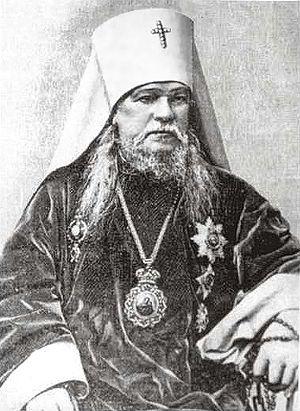
Métropolite Léonce, né le 22 janvier 1822 et mort le 1ᵉʳ août 1893, fut métropolite de Moscou de 1891 à 1893.